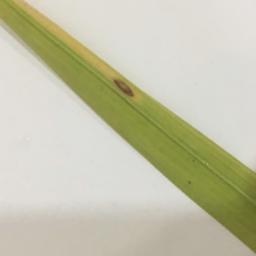
Label: Rice___Leaf_Blast